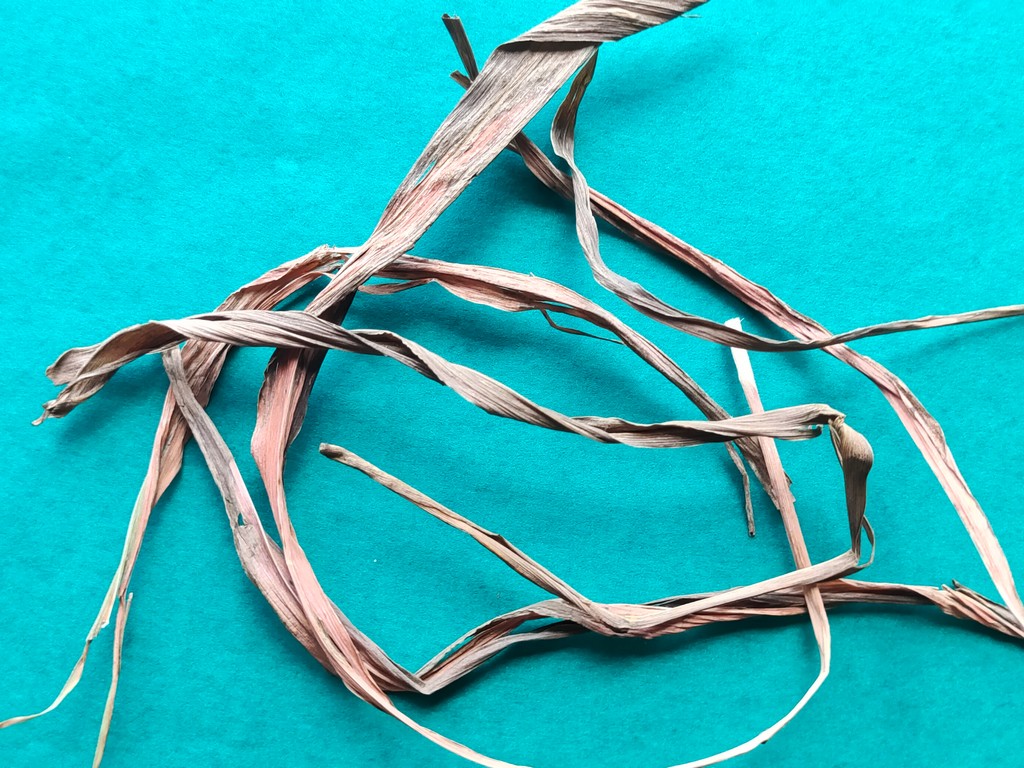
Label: Dried